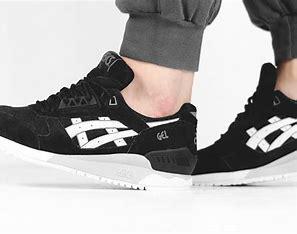
Brand: Asics
Model: Gel Respector